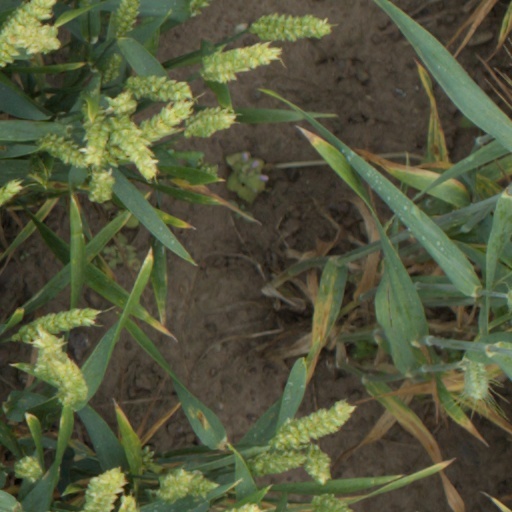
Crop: wheat